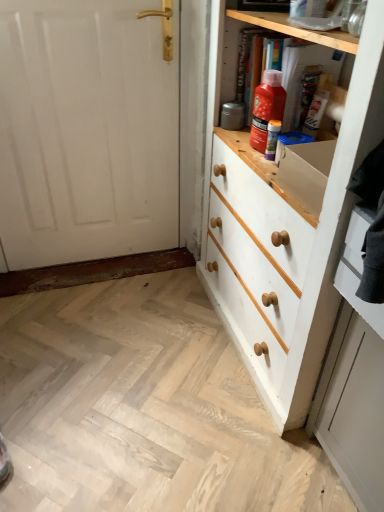
Question: From a real-world perspective, identify some places in the vacant space underneath white painted wood drawer at right. Your answer should be formatted as a list of tuples, i.e. [(x1, y1)], where each tuple contains the x and y coordinates of a point satisfying the conditions above. The coordinates should be between 0 and 1, indicating the normalized pixel locations of the points in the image.
Answer: [(0.942, 0.610)]